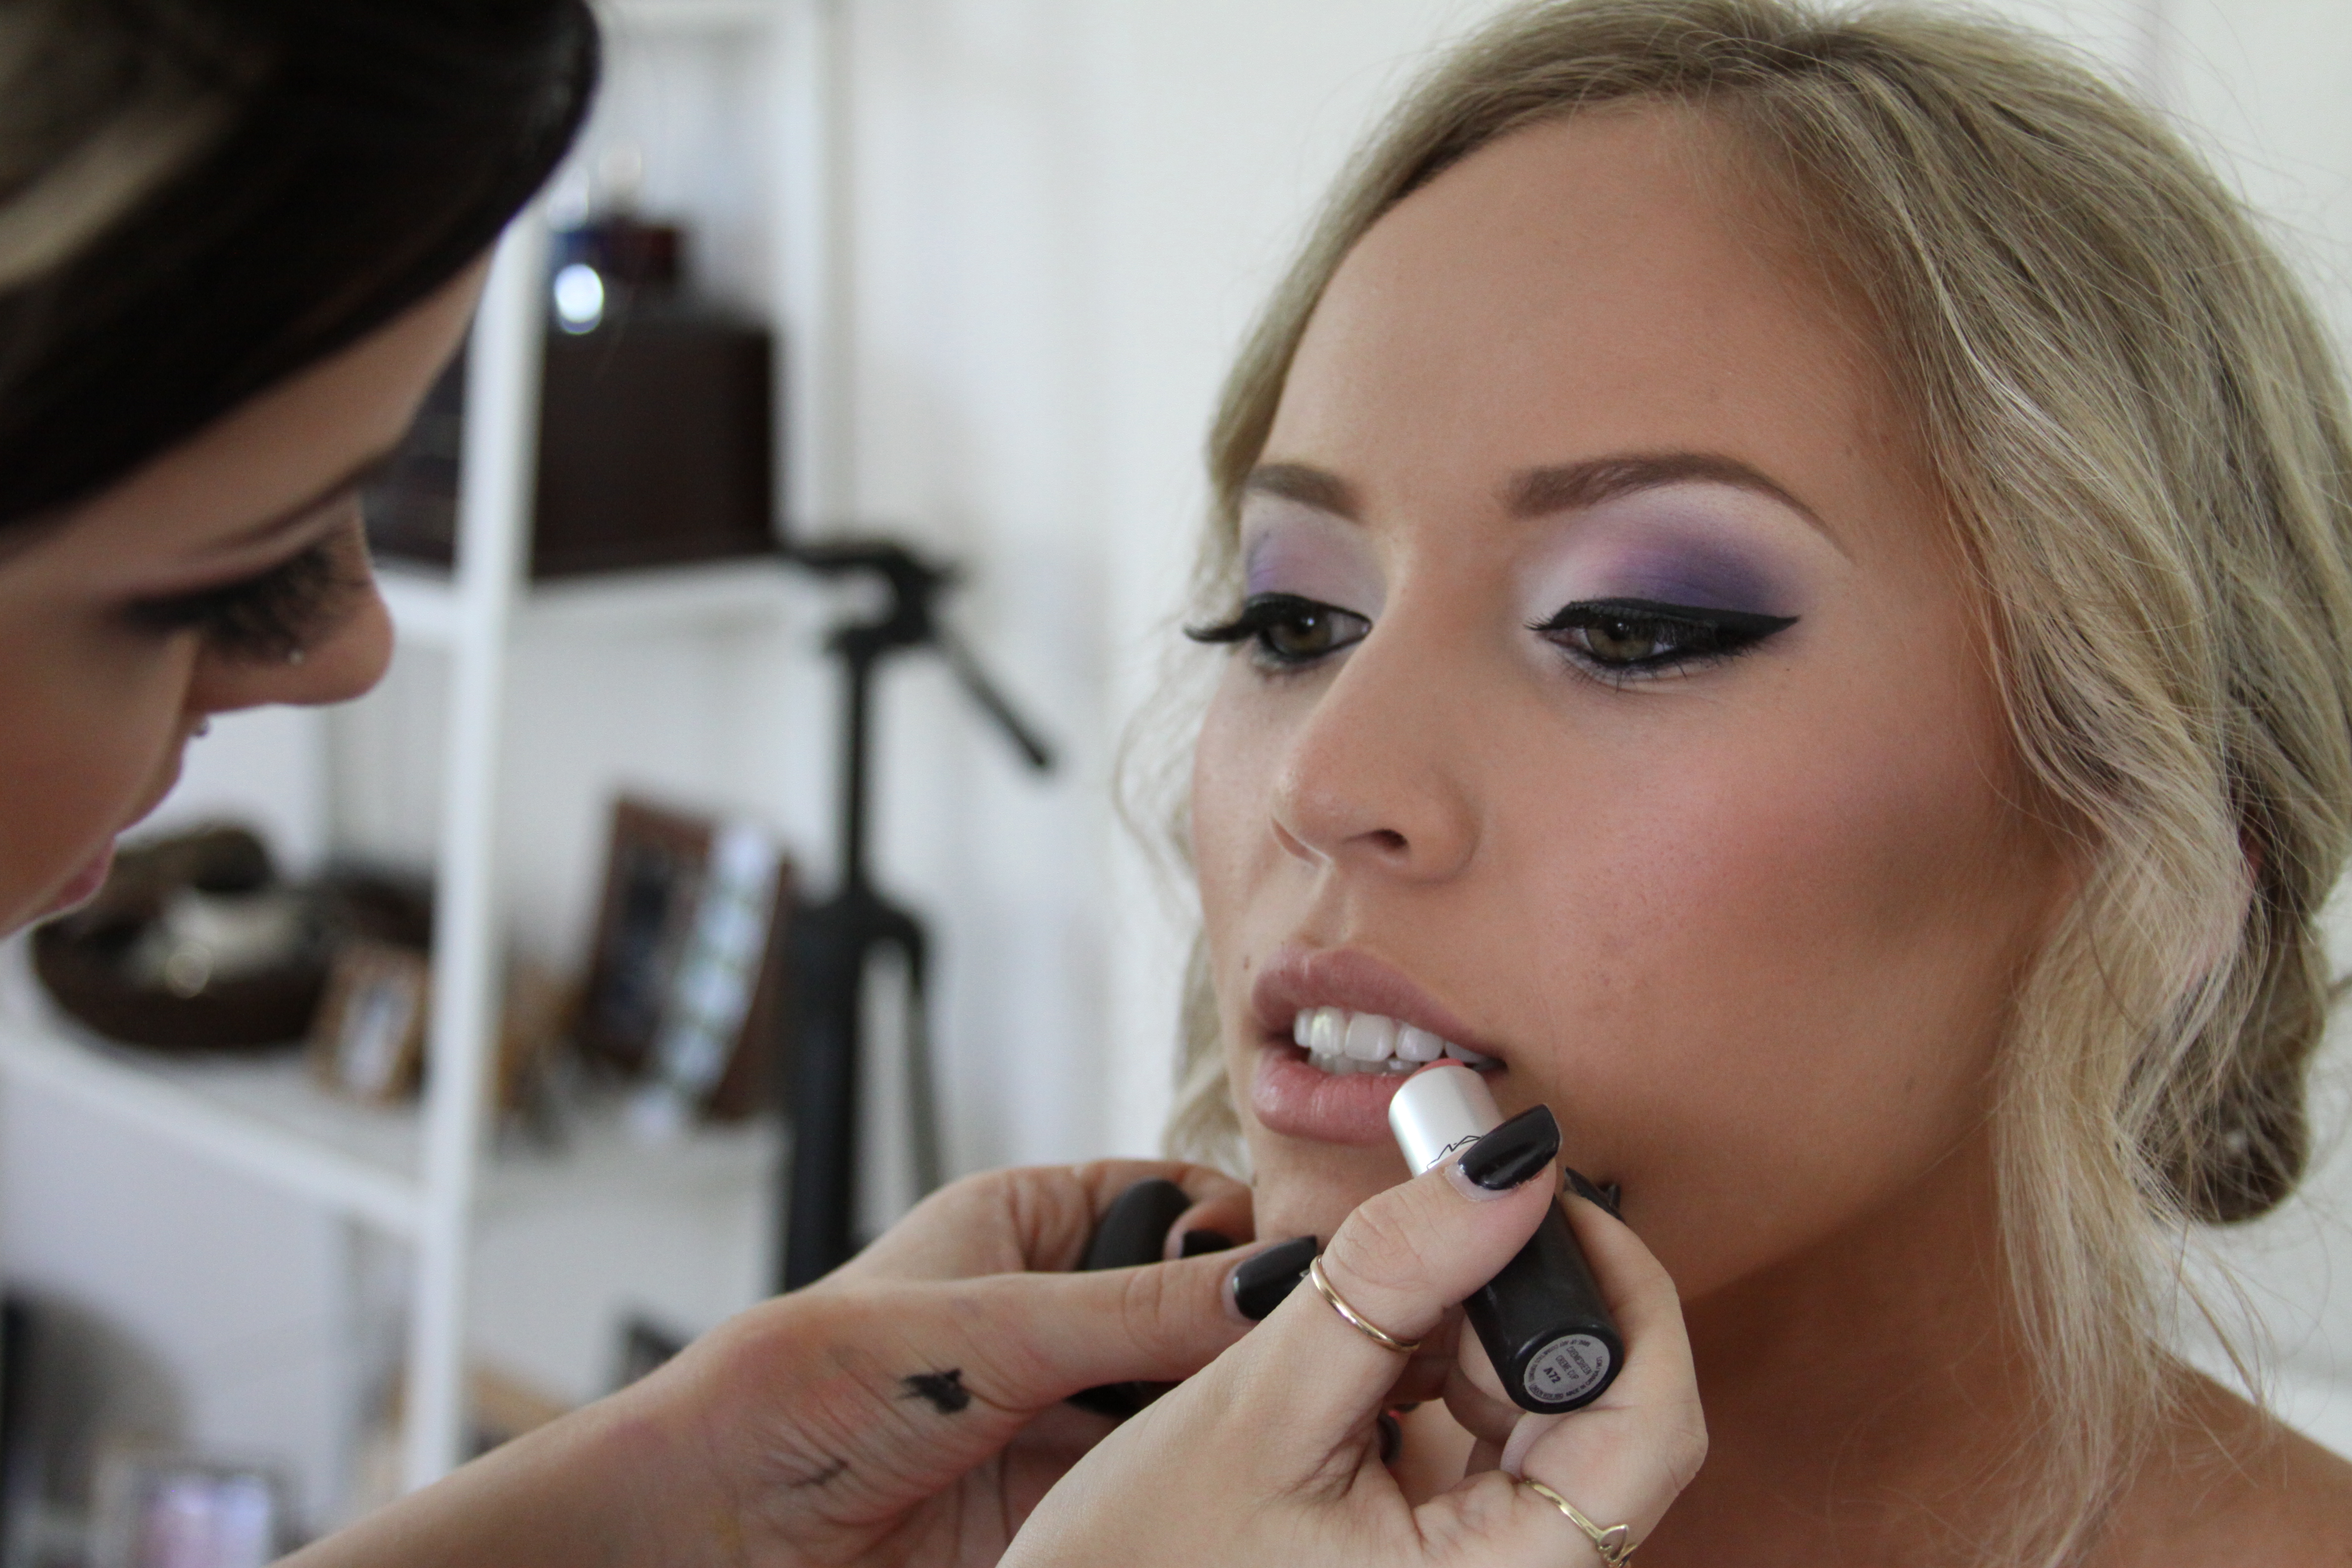
finger, lip, skin, eyelash, eyebrow, organ, nail, beauty, eye shadow, eye liner, Personal grooming, cosmetics, makeover, eyelash extensions, mascara, body jewelry, makeup brushes, lip gloss, makeup artist, artificial nails, fedora